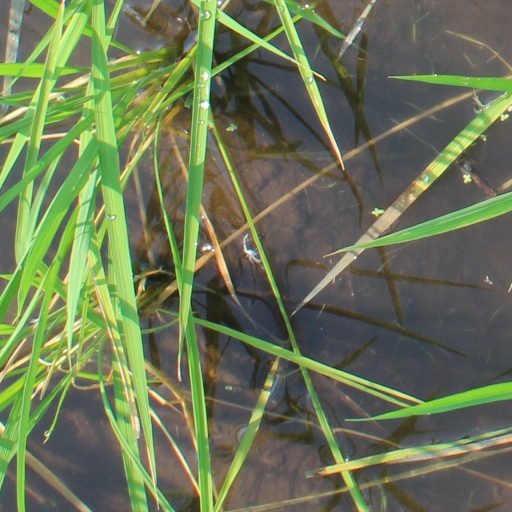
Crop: rice